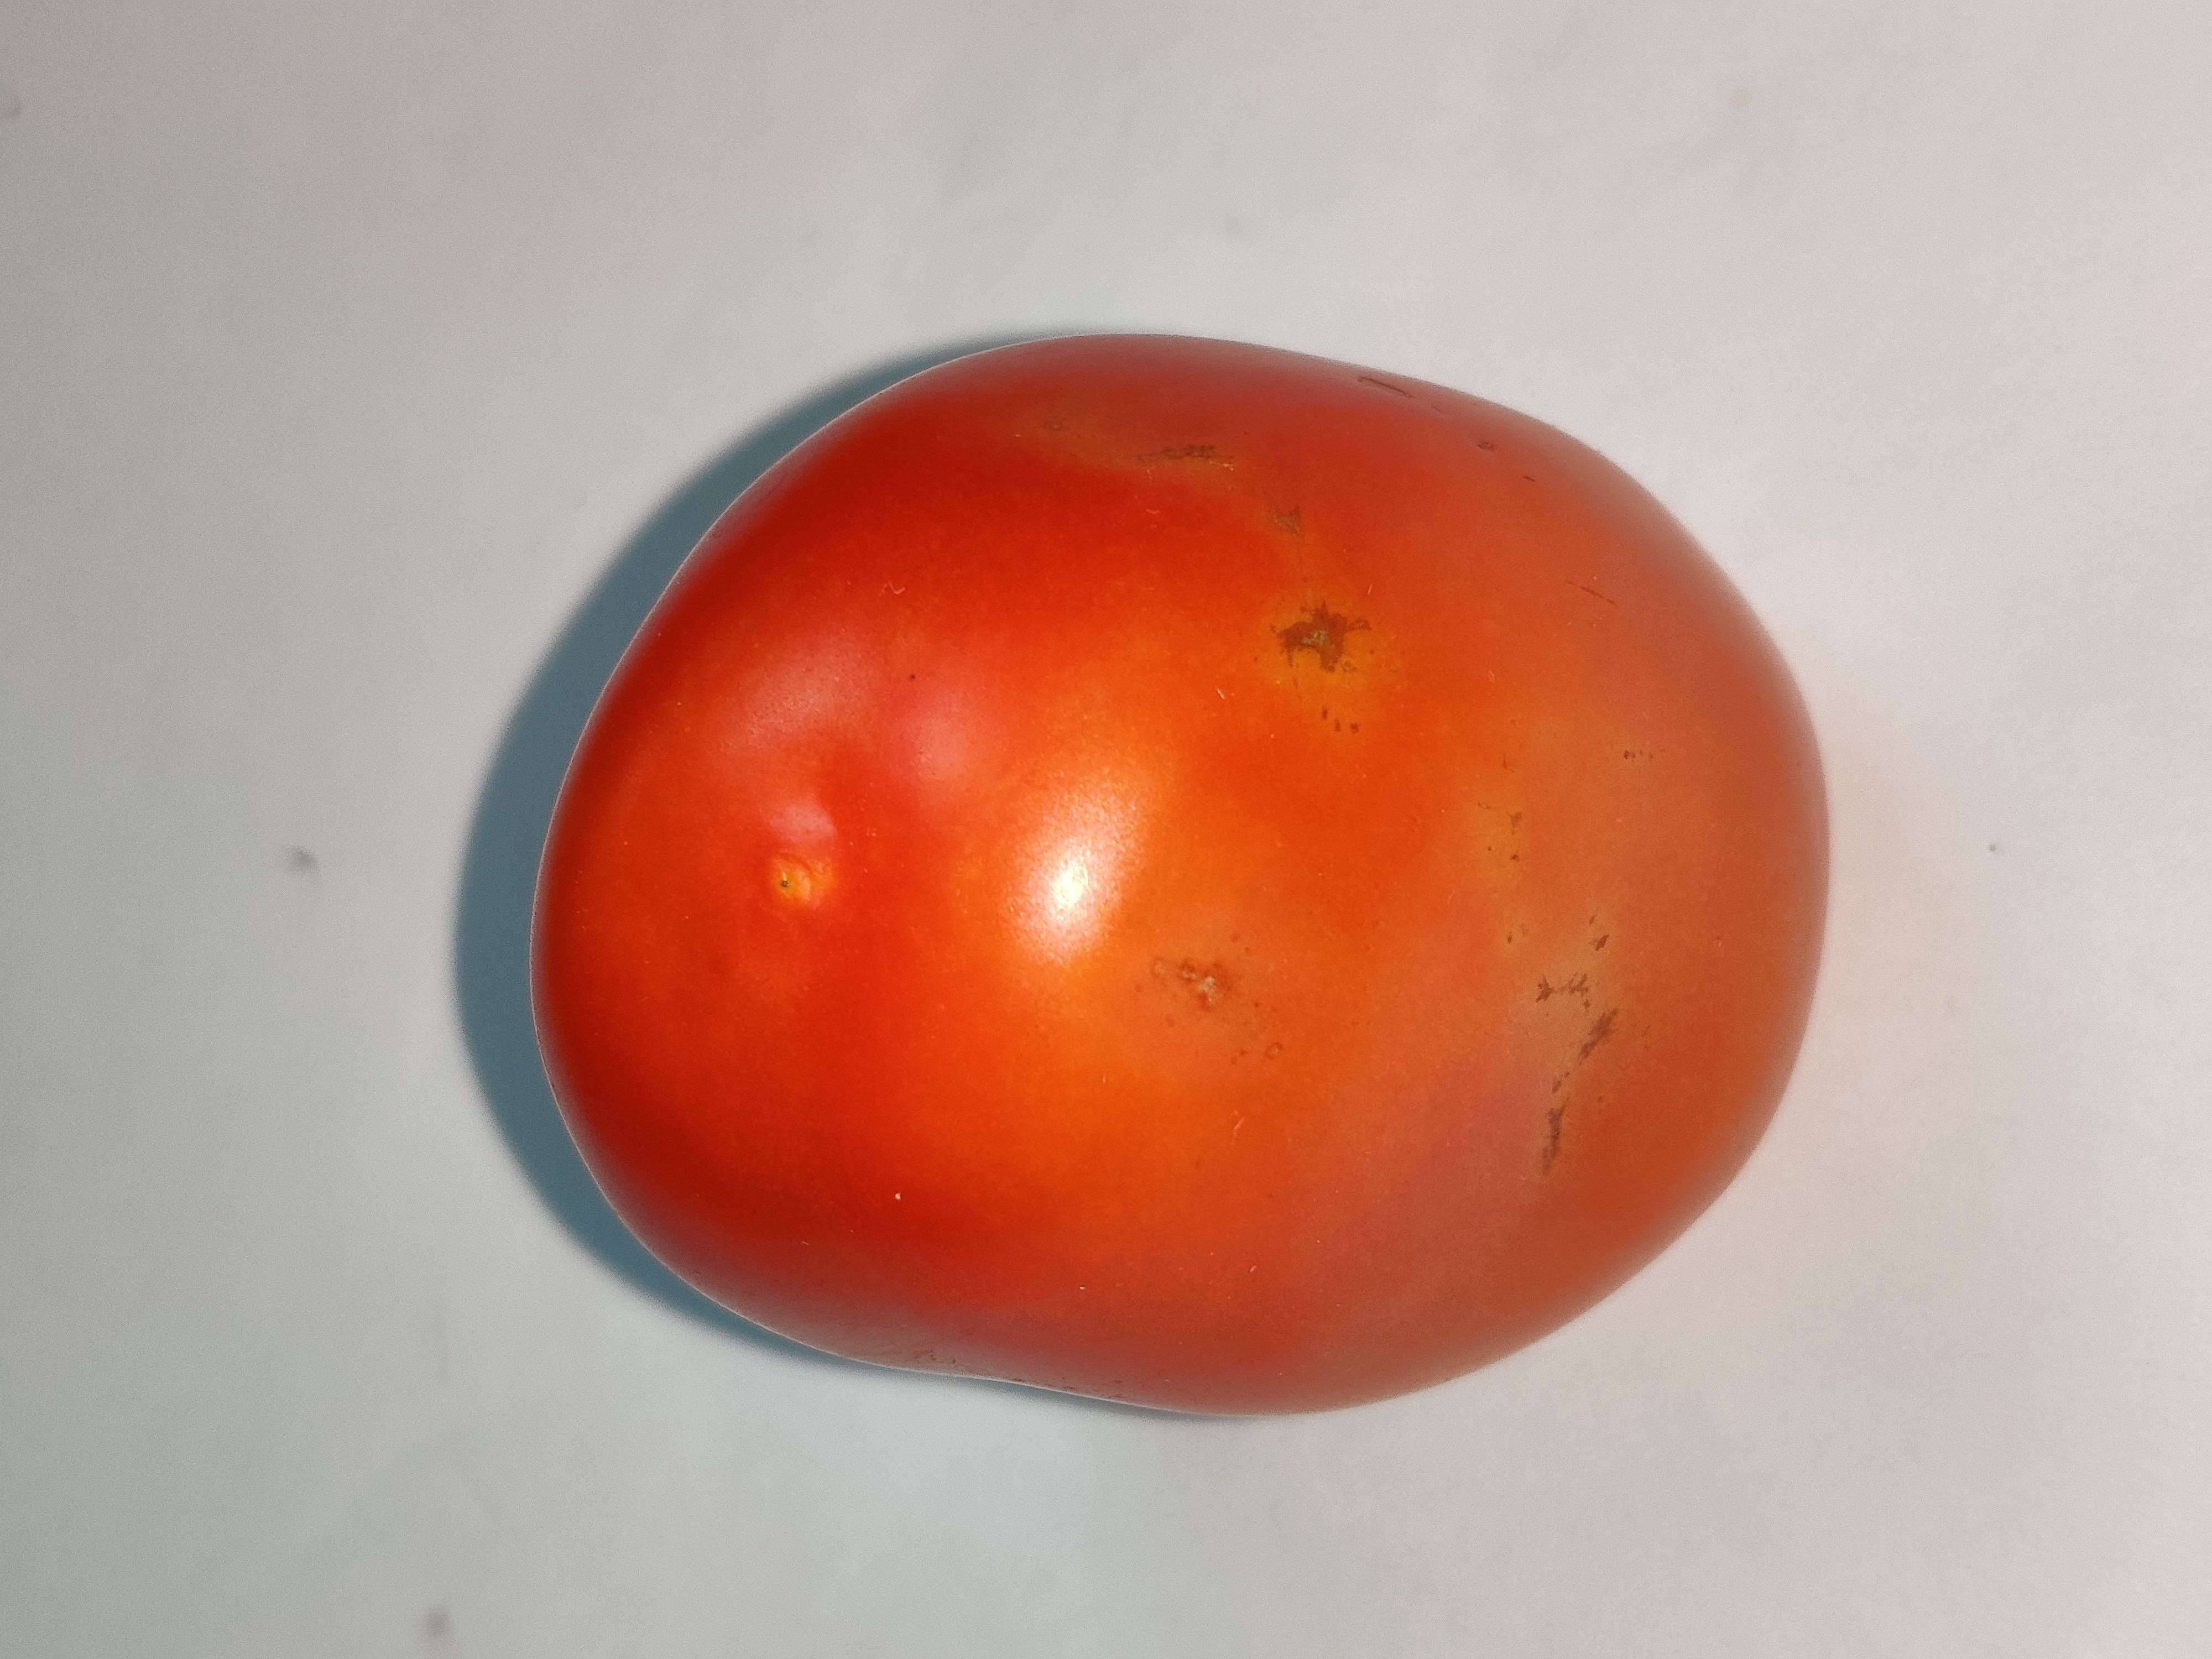
Fruit: tomatoes
Grade: 1st-grade